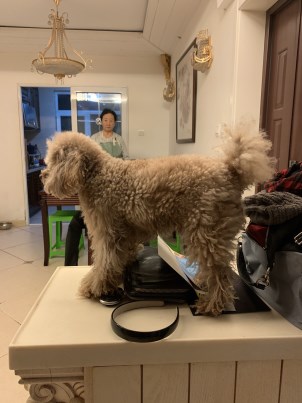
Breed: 7449-n000128-teddy